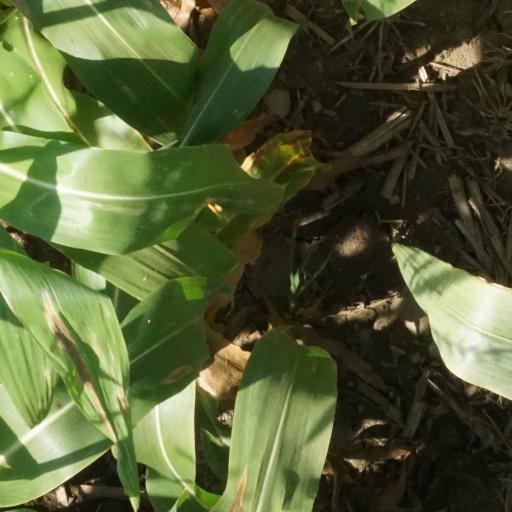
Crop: maize; corn